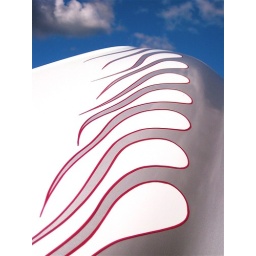
gray flames against sky